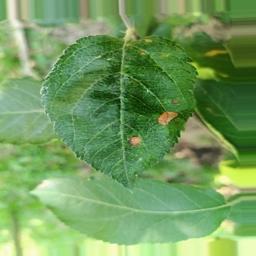
Label: Alternaria